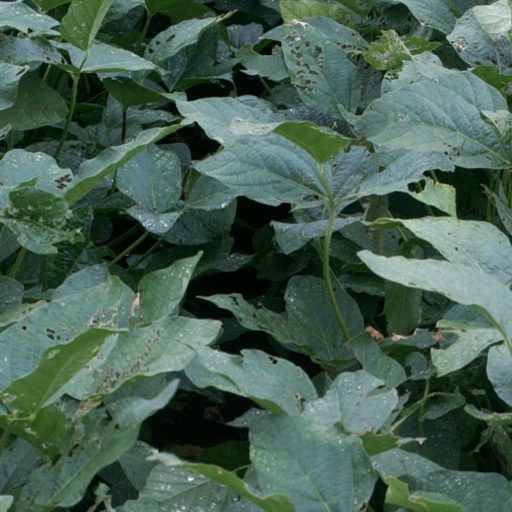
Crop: soybean